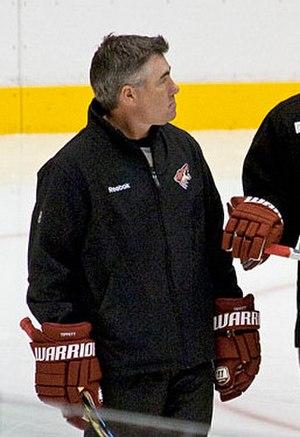
David G. Tippett est un joueur professionnel de hockey sur glace canadien devenu par la suite entraîneur.